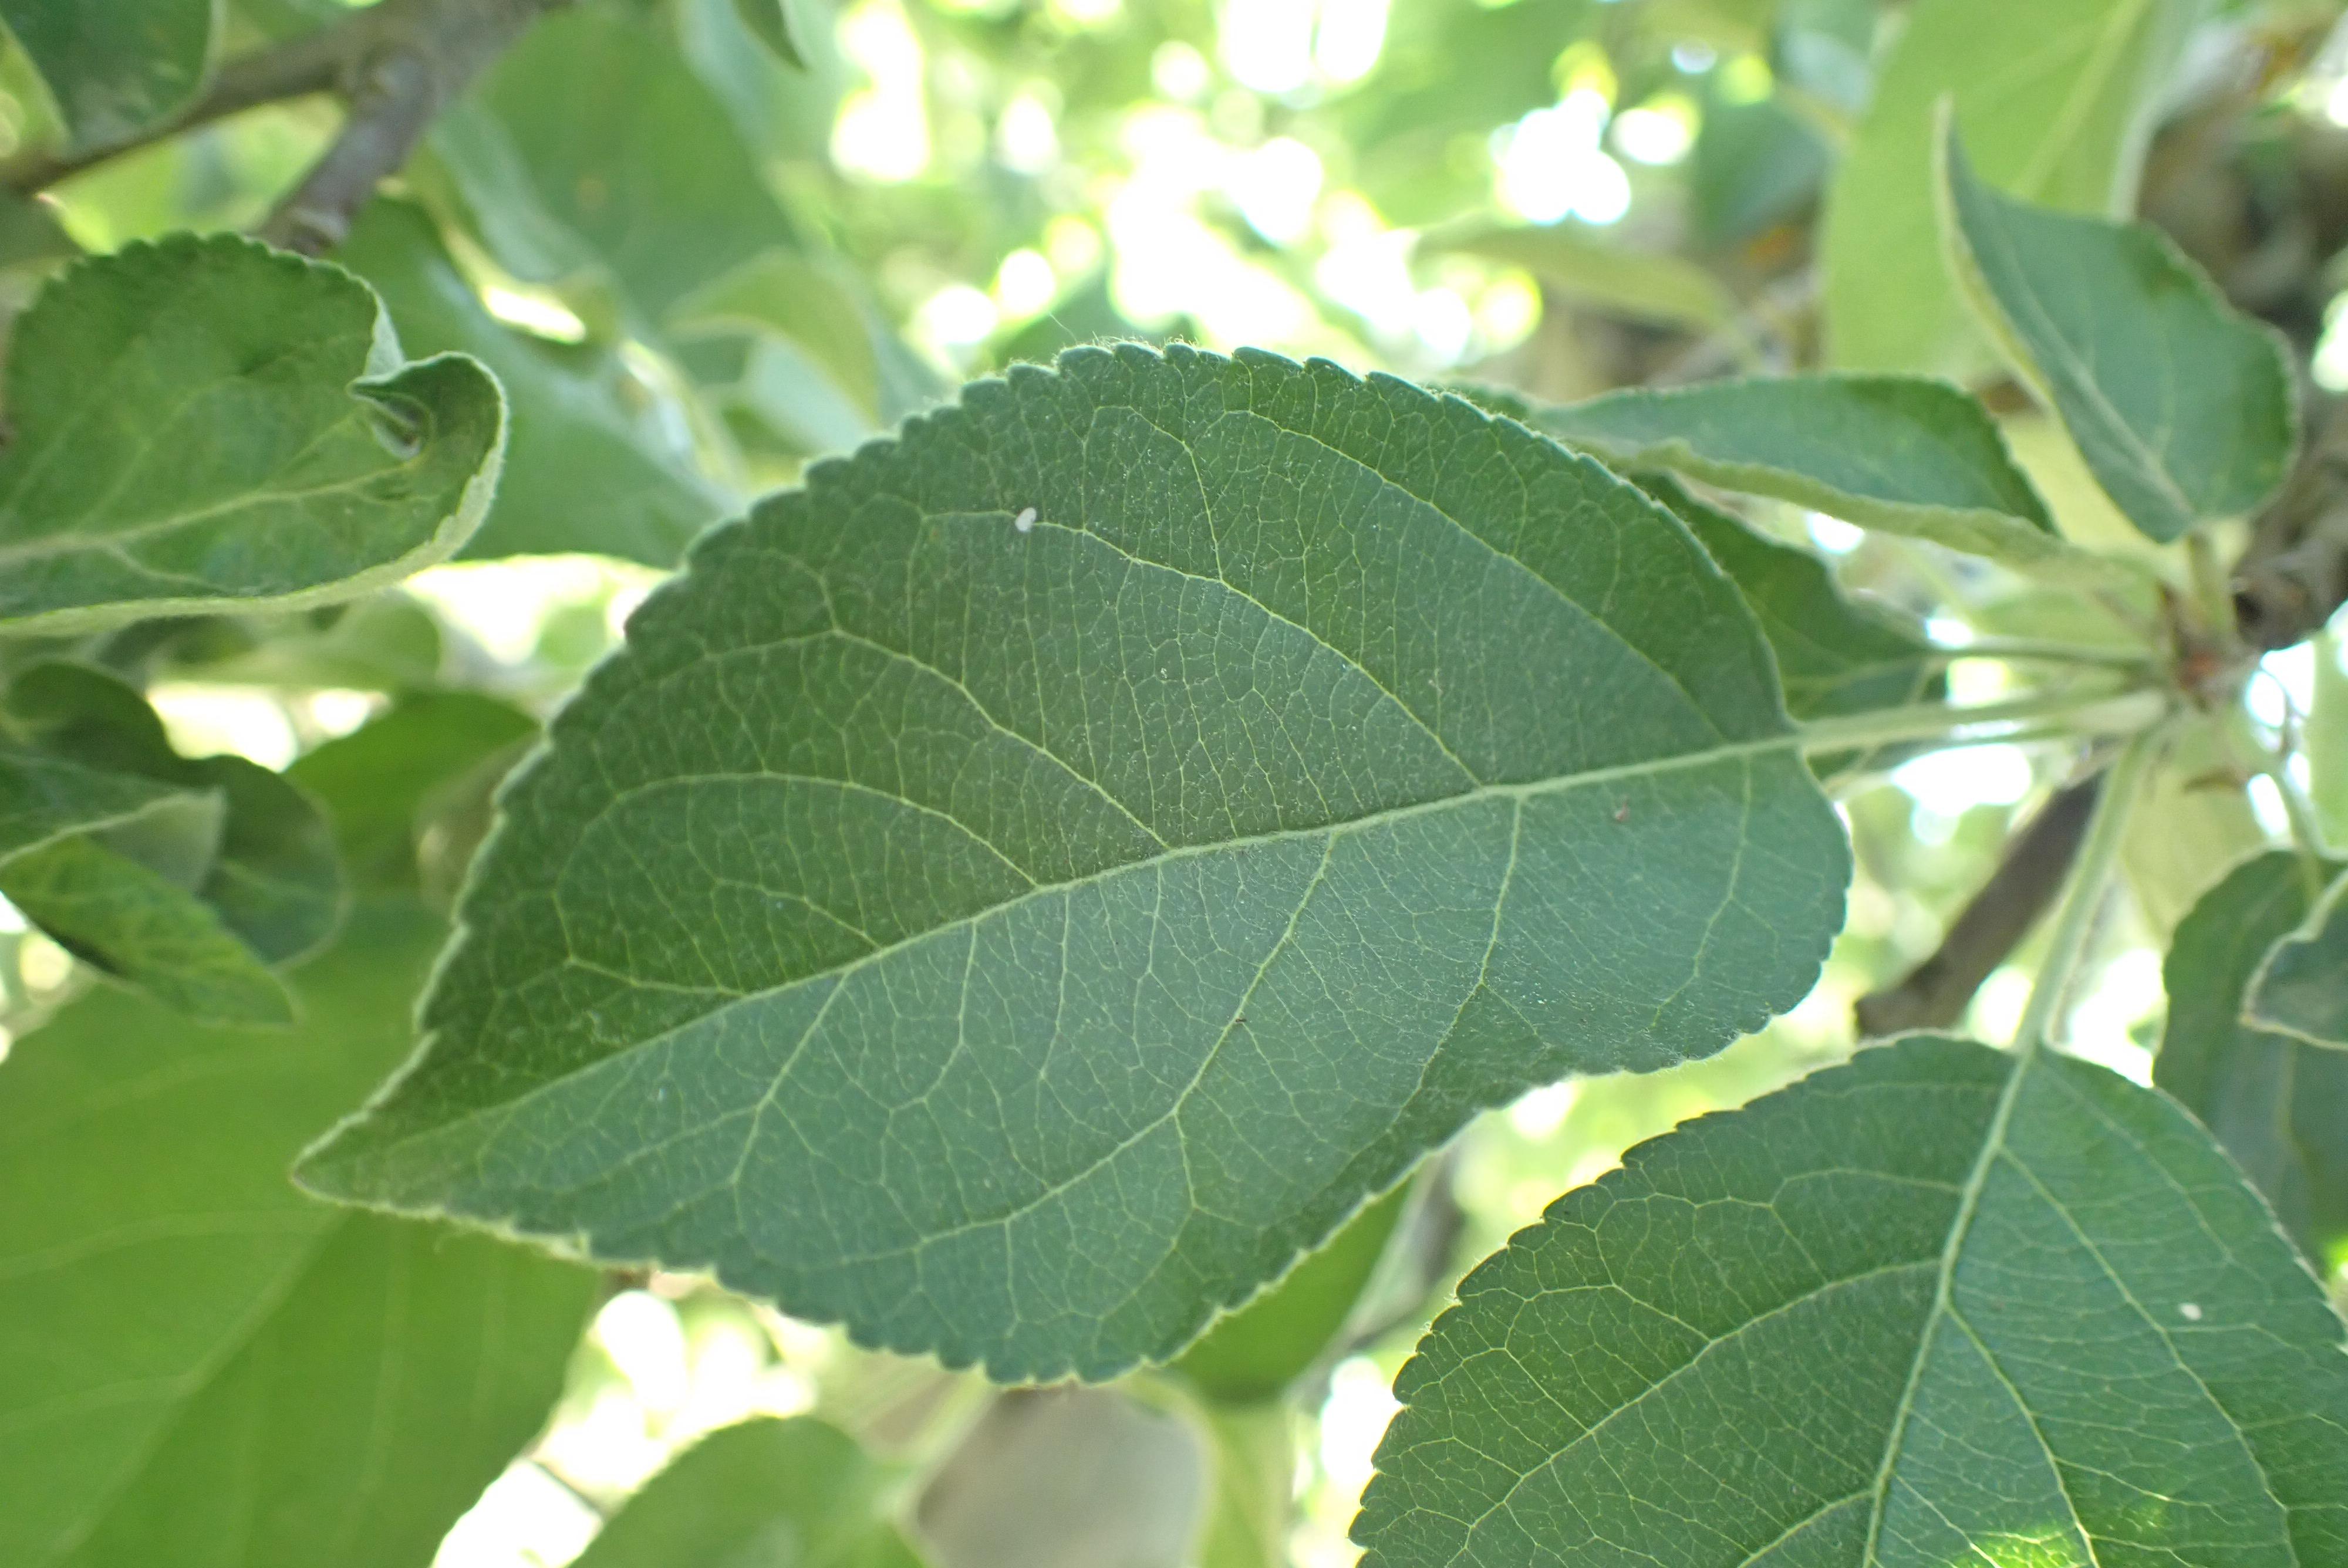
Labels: healthy